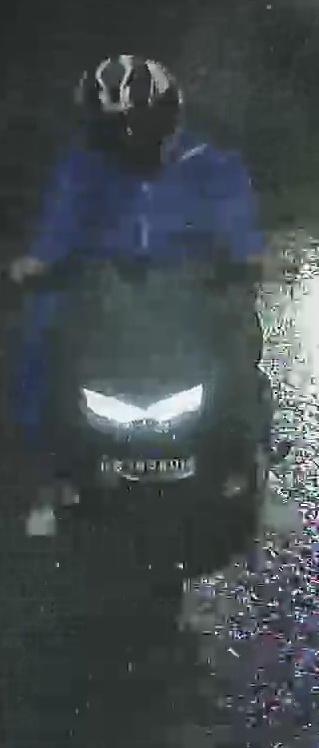
person-with-helmet: 1
person-without-helmet: 0